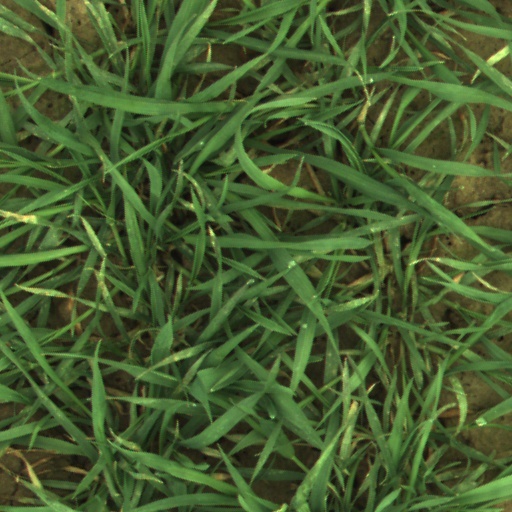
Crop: wheat